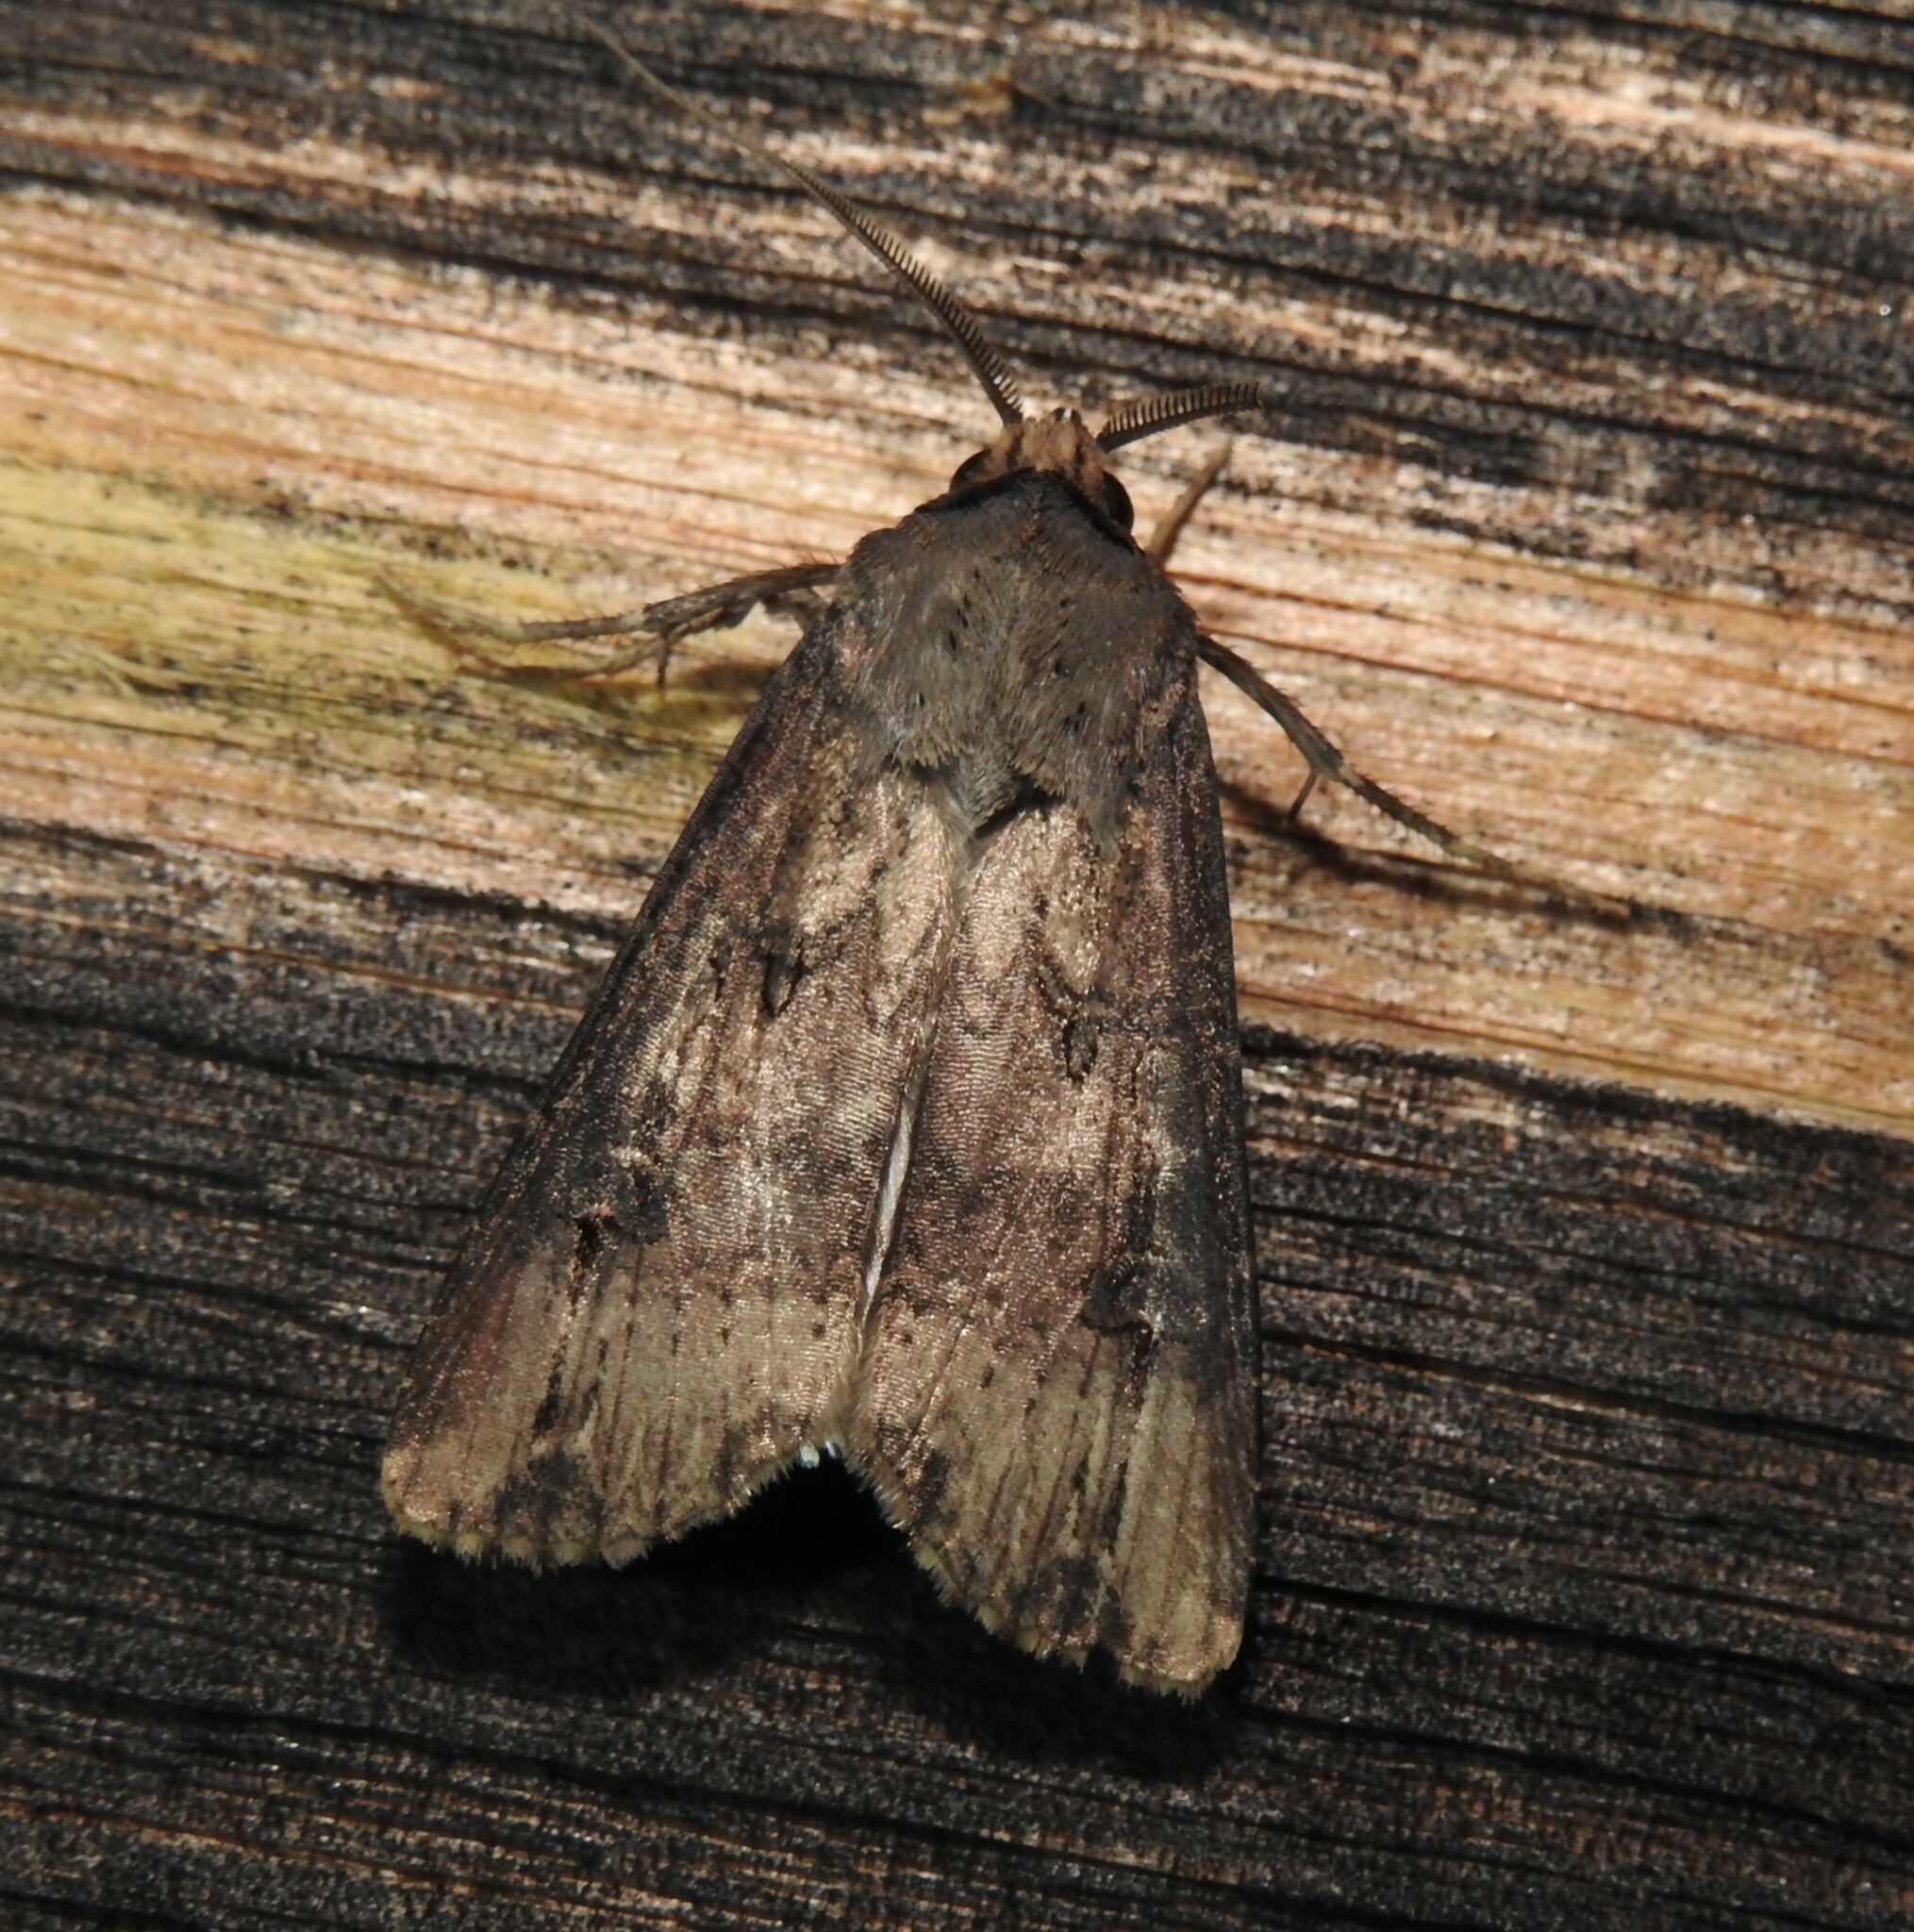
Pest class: cutworms